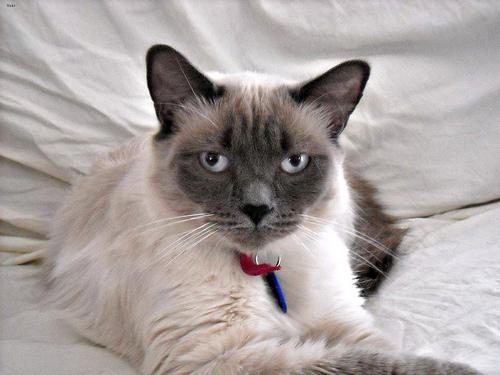
Breed: Siamese